Wilt Chamberlain

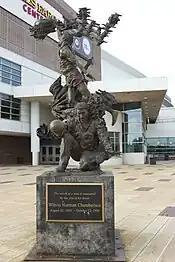
Chamberlain statue in South Philadelphia.

In 1953, while still a sophomore in high school, Chamberlain won his first championship. He led Christian Street YMCA to the title in the national YMCA tournament in High Point, North Carolina, beating the local favorite and defending champion High Point team 85–79. Chamberlain was the youngest member of the team.